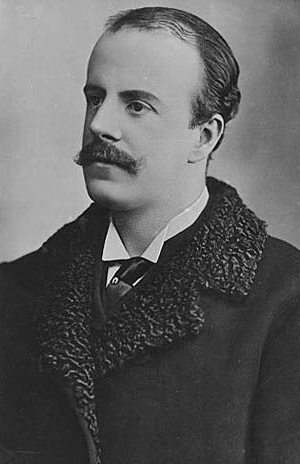
Alexander-William-George Duff, 1ᵉʳ duc de Fife, est un homme politique britannique.